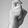
ASL letter: X